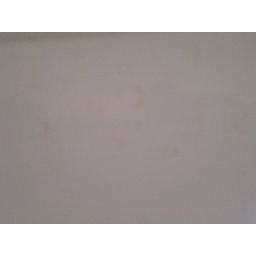
Grease on wall in kitchen